Lola Beer Ebner Sculpture Garden

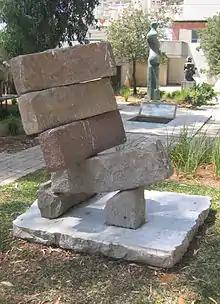
Works by Kadishman, Moore and Lipchitz in the Lola Beer Ebner Sculpture Garden in Tel Aviv

The Lola Beer Ebner Sculpture Garden is a sculpture garden at the Tel Aviv Museum of Art. It includes a collection of modern and contemporary sculpture, and other exhibits from the Tel Aviv Museum of Art, displayed on public terraces around the museum complex.